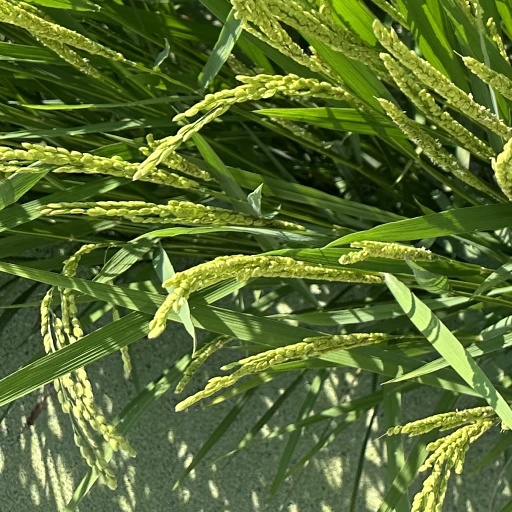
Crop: rice